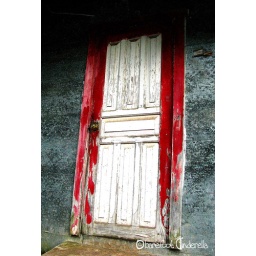
door in red